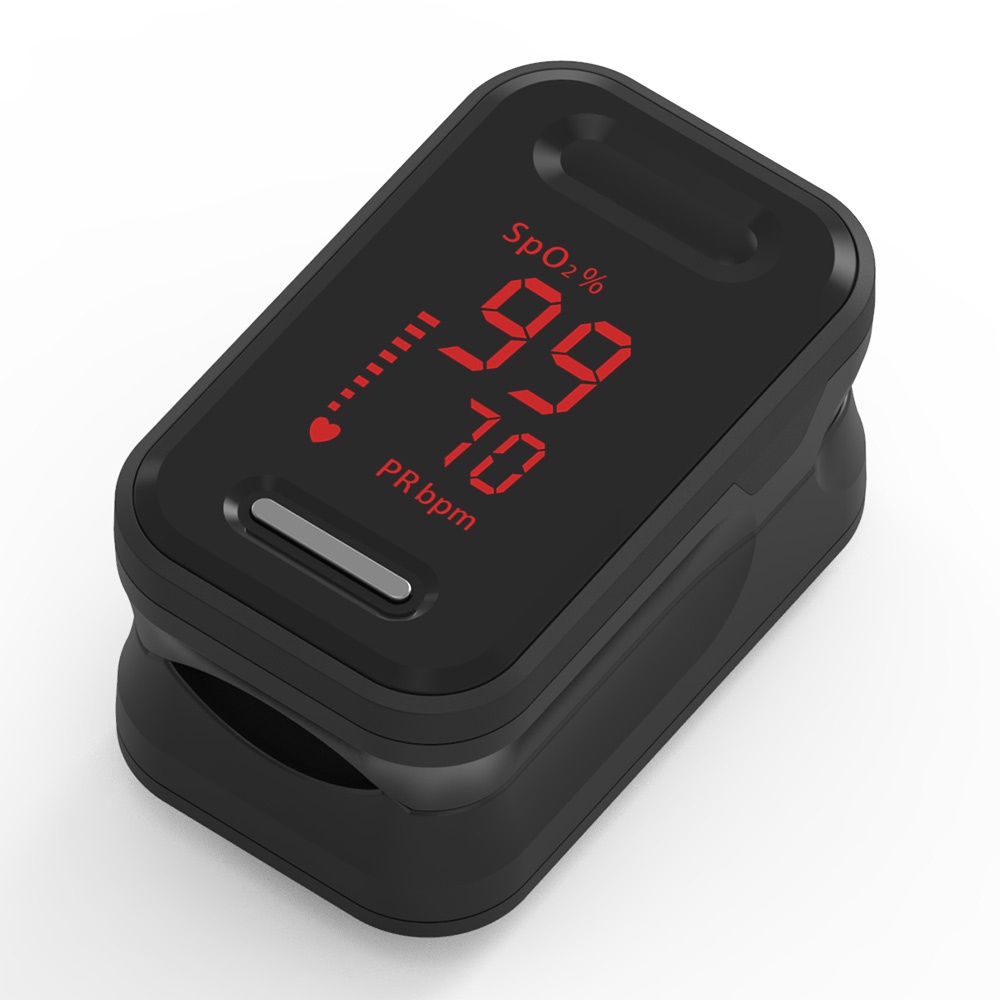
Yongrow Advanced Fingertip Pulse Oximeter - Precision Health Monitoring at Your Fingertips
★ Product Features 1) High-definition dual-color OLED display, six different interface display modes, blood oxygenation and pulse rate at a glance, the measurement results are more clear. 2) Adopt medical standards to accurately measure blood oxygen value and pulse rate. 3) Ultra-low power consumption. When no signal is generated, the fingertip oximeter automatically shuts down after 8 seconds to prolong battery life. 4) Small size, light weight, easy to carry 5) Unique cartoon design with unique features 6) With Lanyard ★ Product Specifications Product size: 44 * 28.3 * 26.5mm; Color box size: 91 * 63 * 37mmmm ★ Packing list 1) Finger Clip Pulse Oximeter * 1 2) English manual * 1 3) English packing box * 1 4) Lanyard * 1 5) Blister lining * 1
Brand: BioTECH Drive.
Category: Health & Beauty > Health Care > Biometric Monitors > Pulse Oximeters